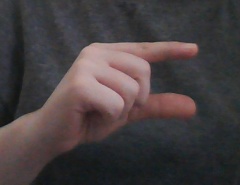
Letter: dal